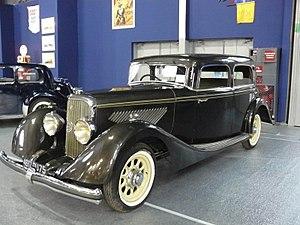
Retromobile 2012